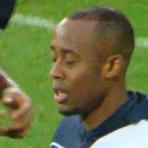
Age: 27